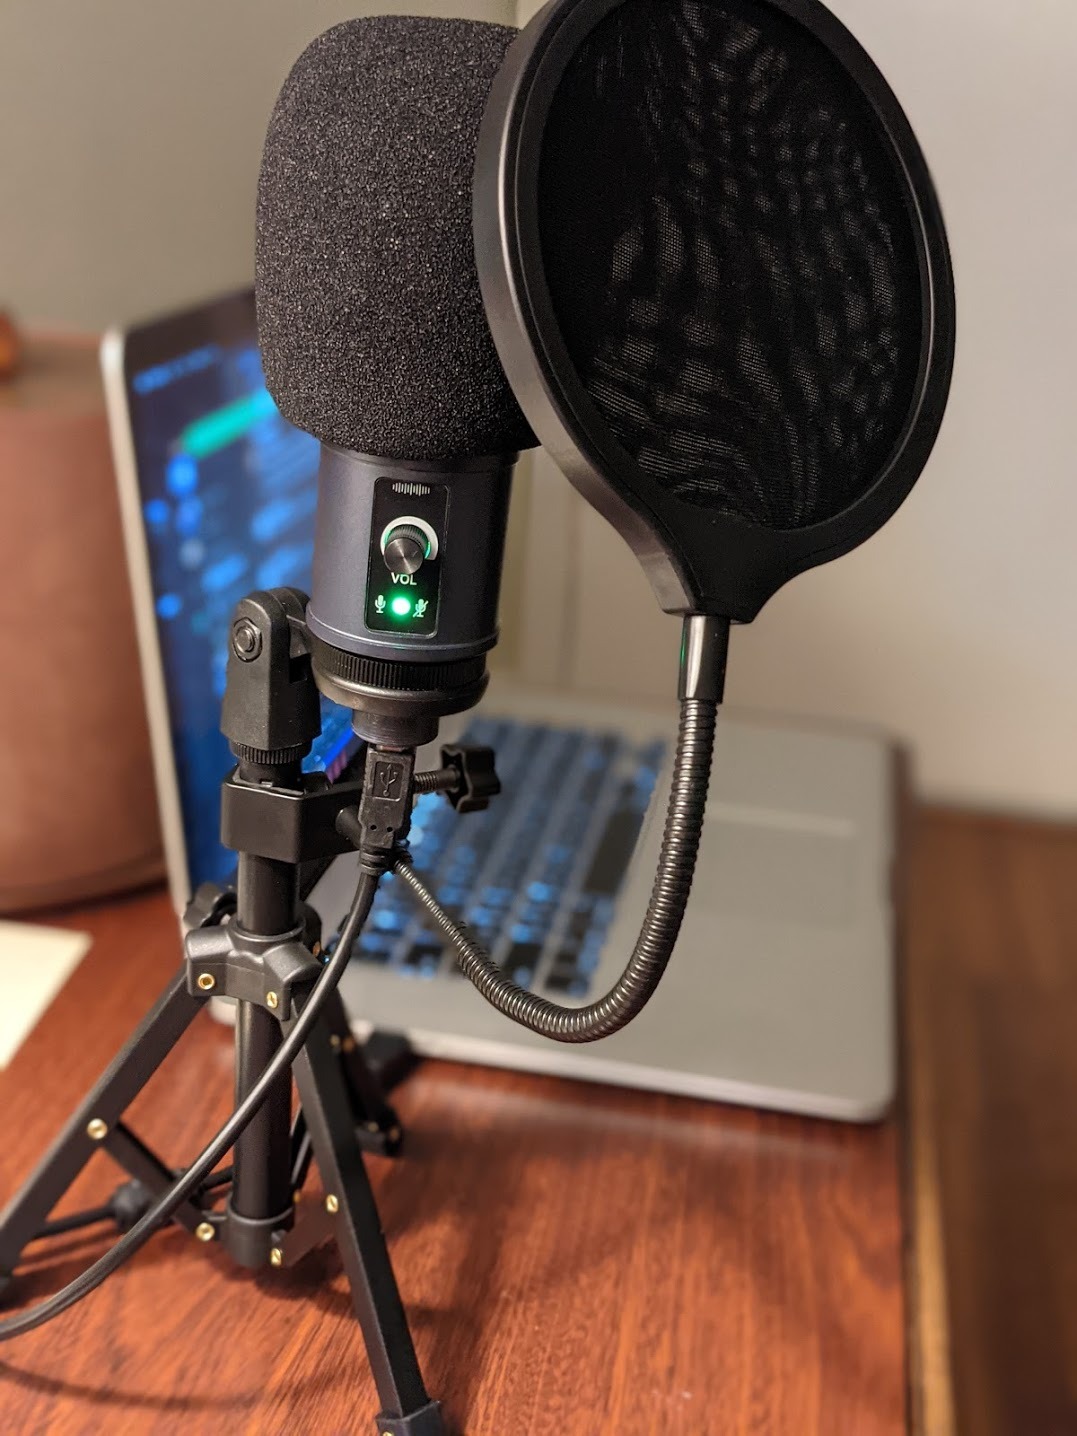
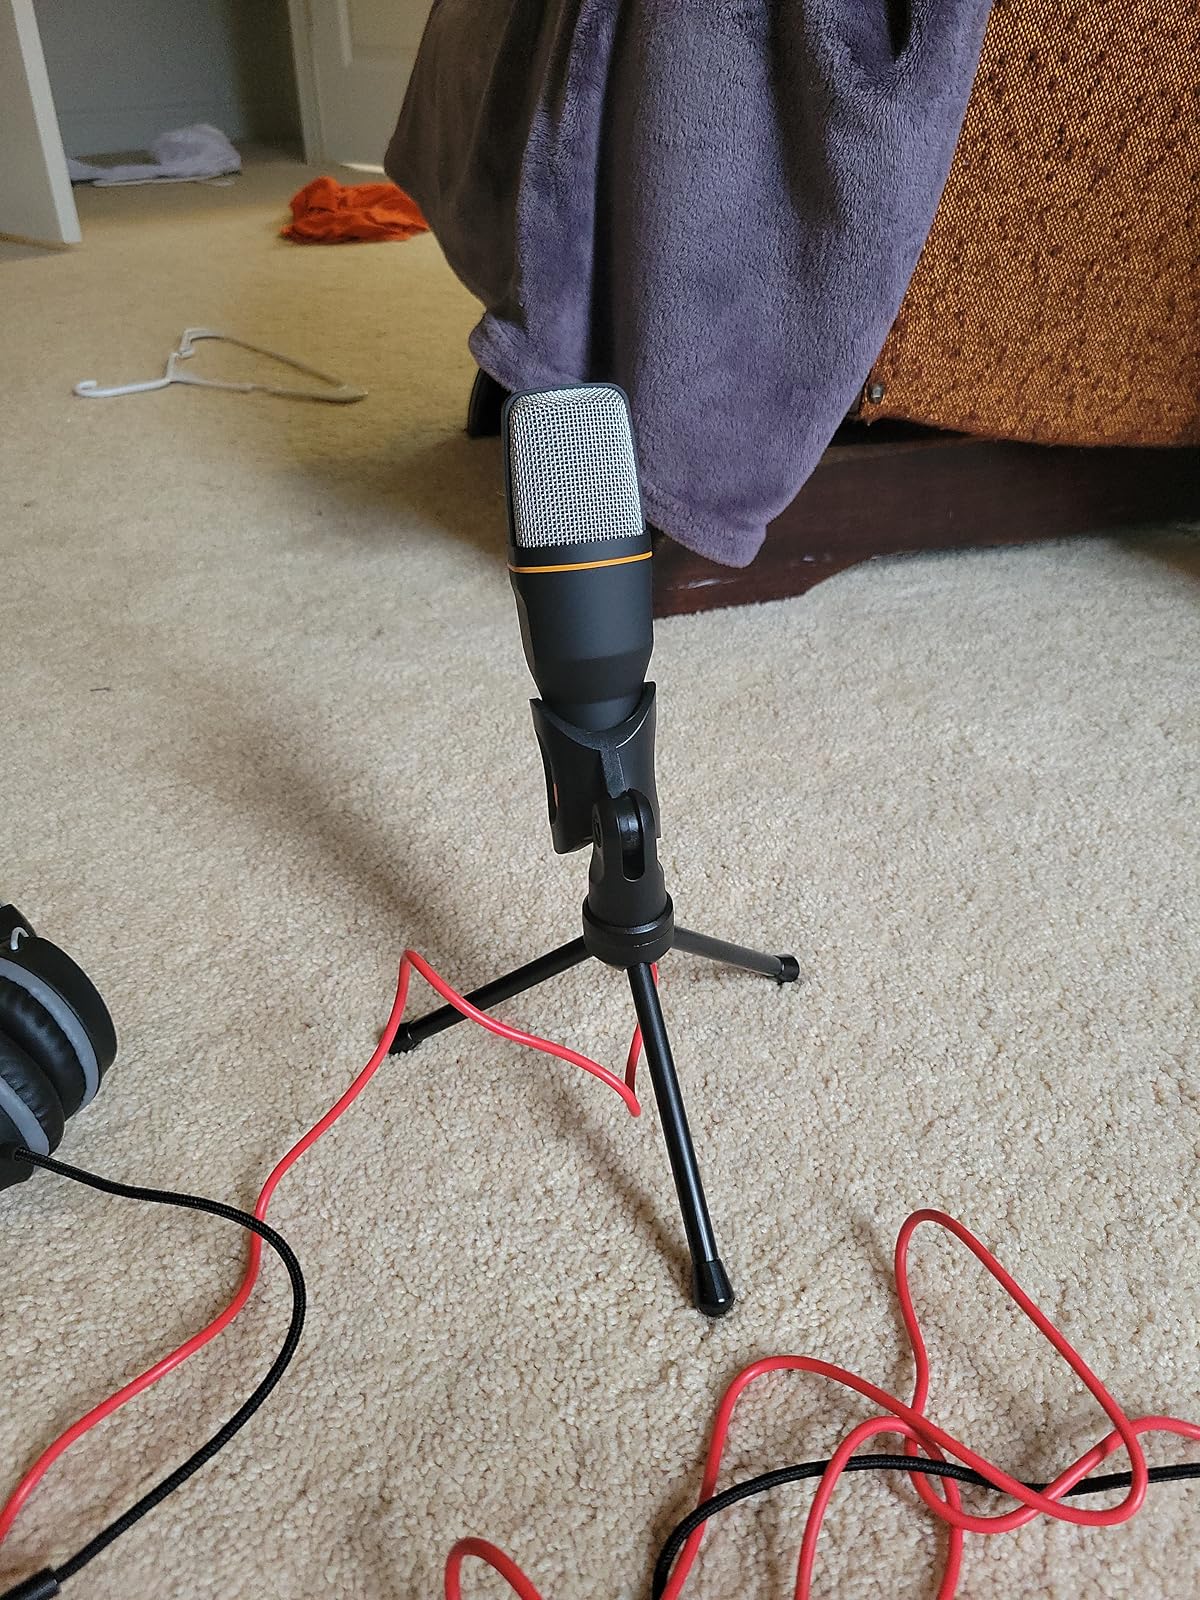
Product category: microphone
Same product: no